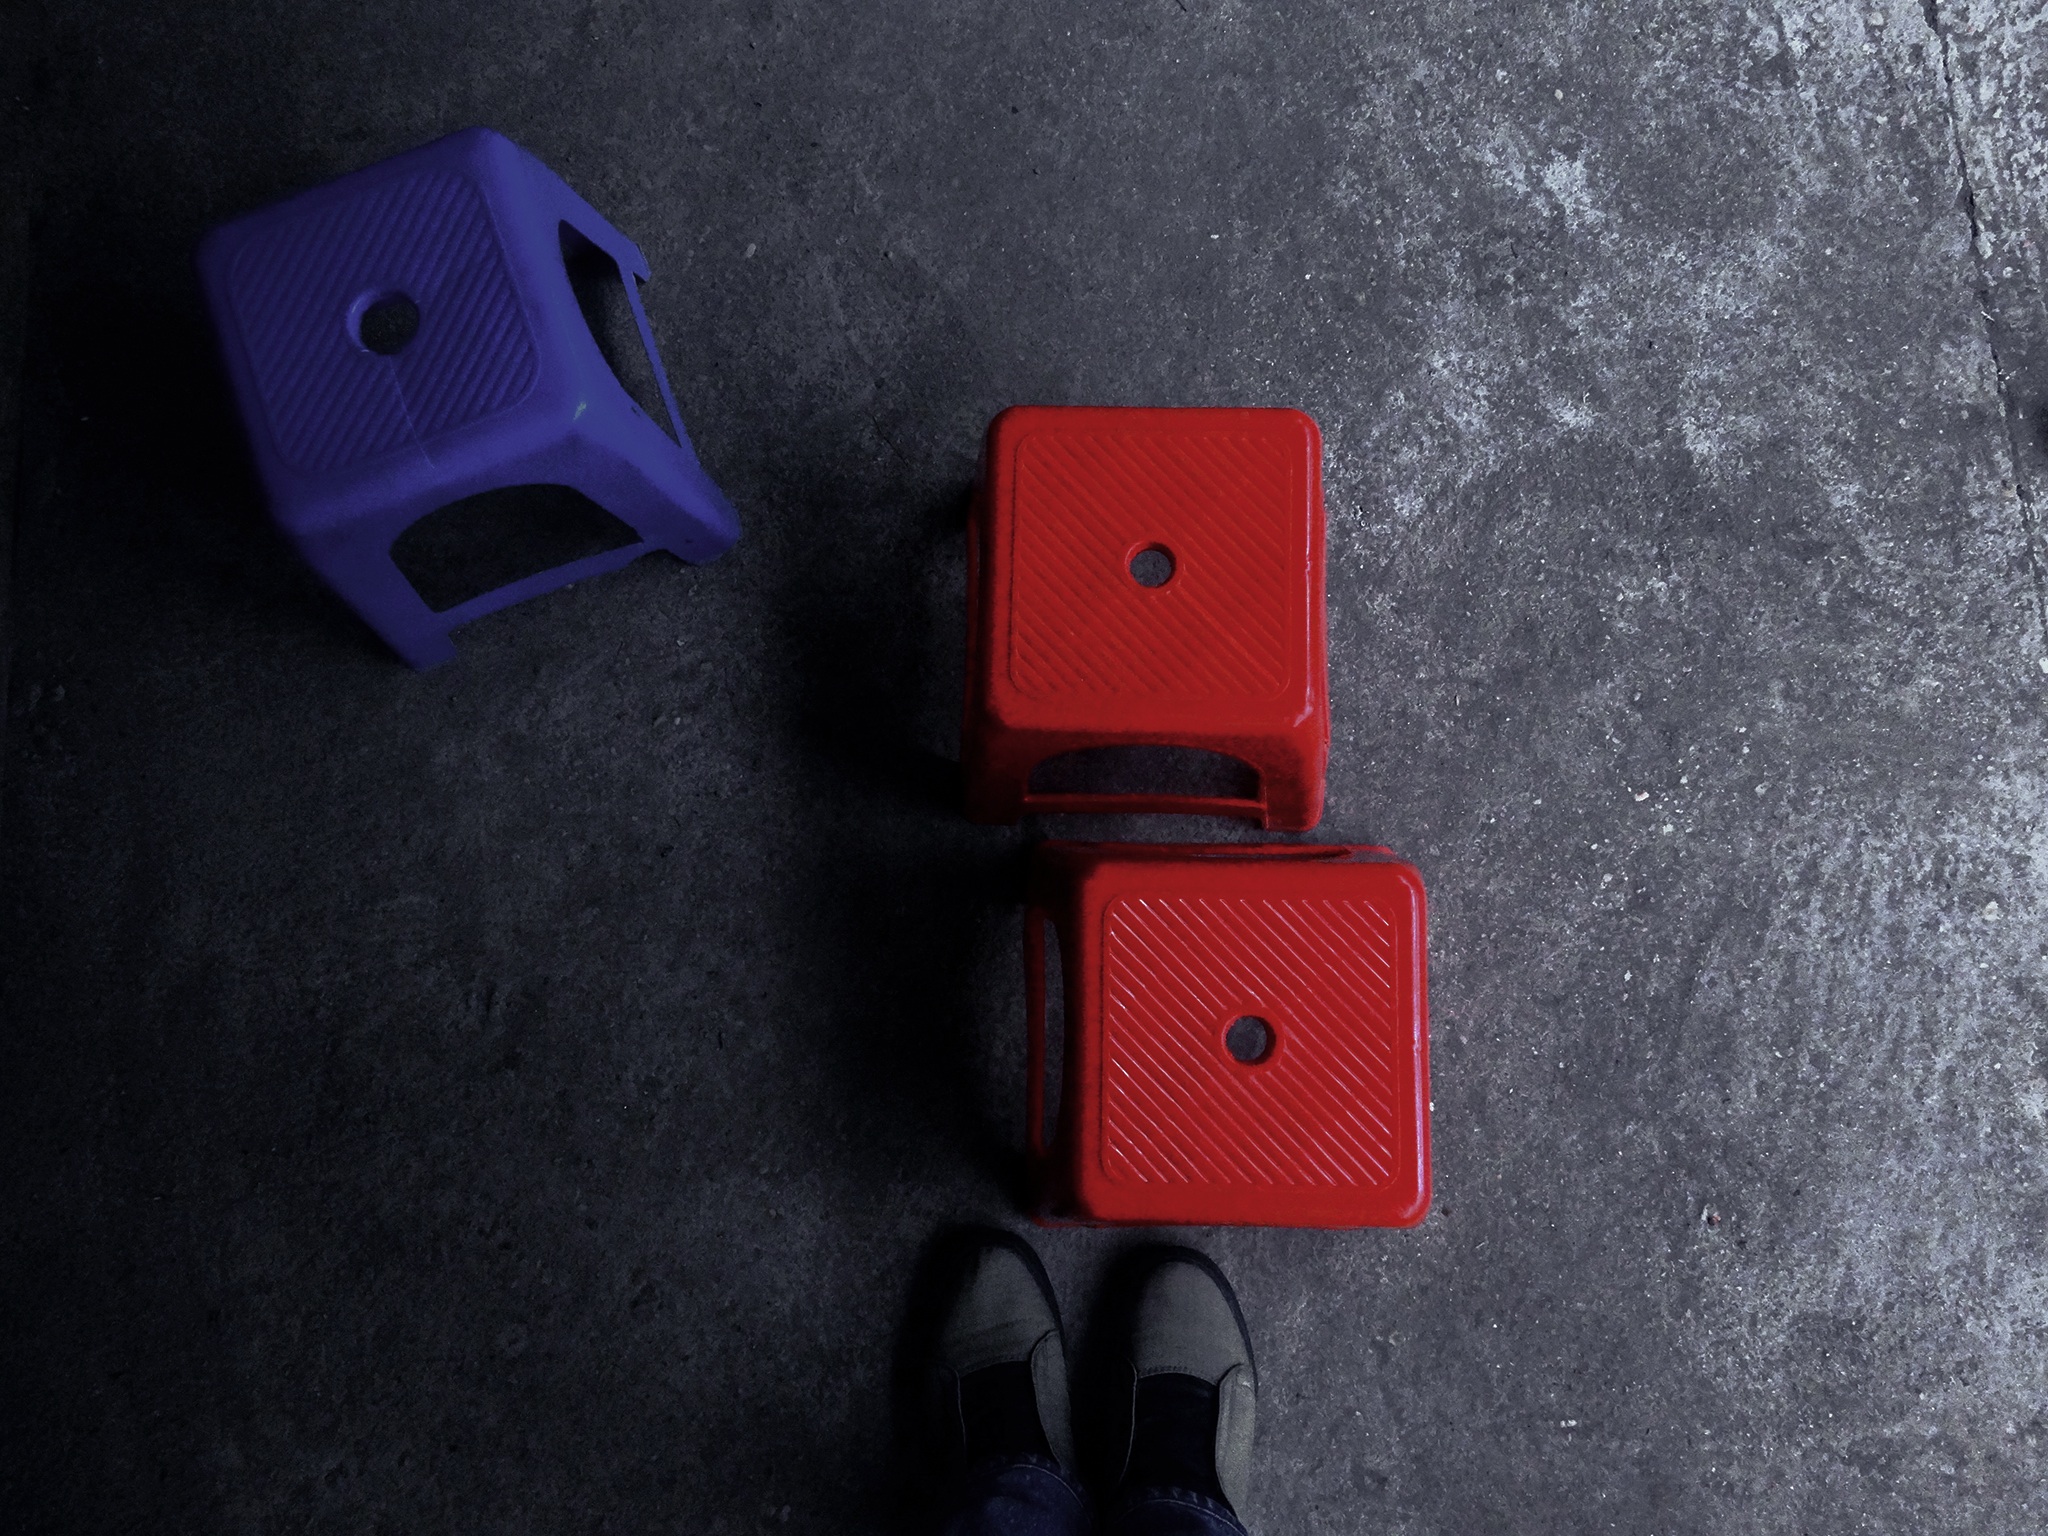
light, number, red, lighting, shape, screenshot